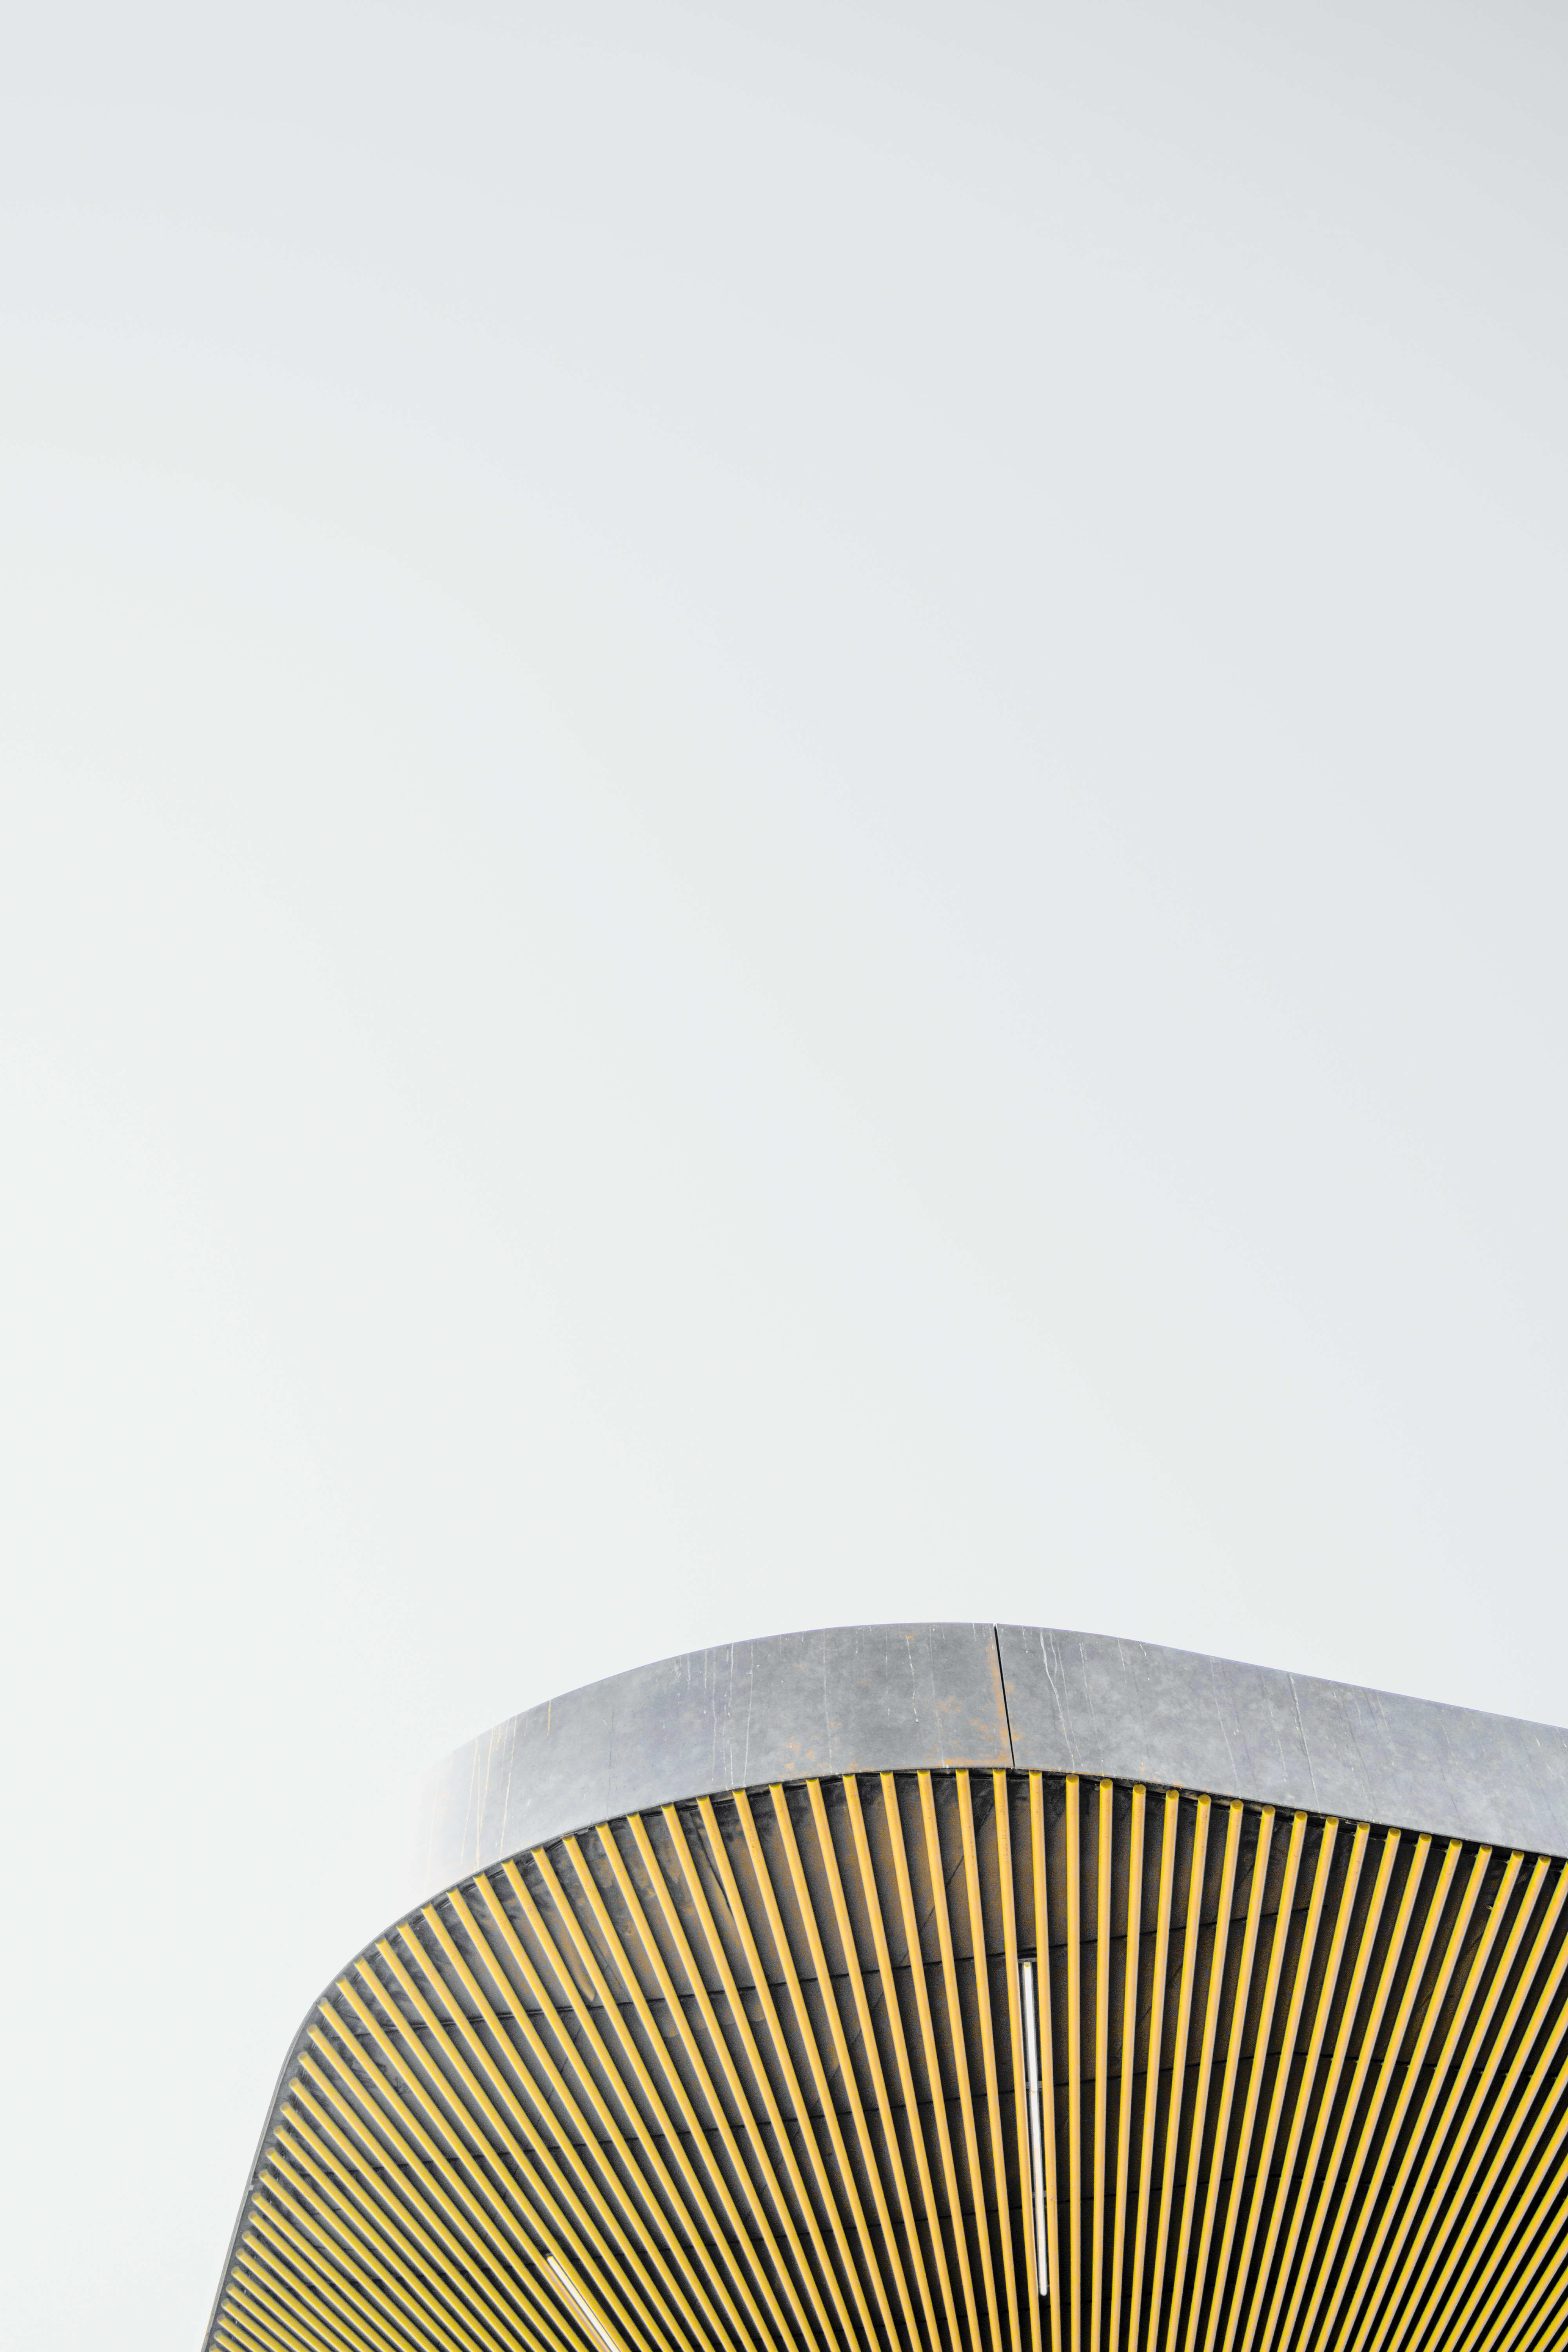
light, architecture, structure, roof, ceiling, line, lighting, modern, circle, design, buidling, shape